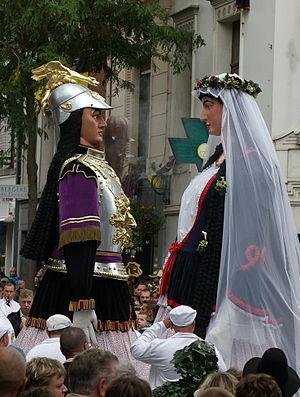
Les traditions de Wallonie sont nombreuses : célébrations religieuses, fêtes populaires, coutumes locales, vie associative, gastronomie… Elles sont vécues avec beaucoup de ferveur par la population et certaines d'entre elles sont reprises parmi les chefs-d’œuvre du Patrimoine oral et immatériel de la Fédération Wallonie-Bruxelles. Quelques-unes ont été reconnues comme chef-d'œuvre du patrimoine culturel immatériel de l'humanité par l'UNESCO comme le Carnaval de Binche, les ducasses d'Ath et de Mons.
La ducasse d'Ath est une tradition populaire de la ville d'Ath, dans le Hainaut, en Belgique. Remontant au Moyen Âge, elle s’est enrichie au fil du temps, pour devenir une fête très appréciée qui dure plusieurs jours, caractérisée par la présence de géants processionnels, de chars décoratifs et de groupes historiques.
Cet article reprend l'inventaire officiel des Chefs-d’œuvre du Patrimoine oral et immatériel de la Fédération Wallonie-Bruxelles octroyé dans le cadre du décret du 11 juillet 2002 relatif aux biens culturels mobiliers et au patrimoine immatériel de la Communauté française de Belgique ou Fédération Wallonie-Bruxelles de Belgique.